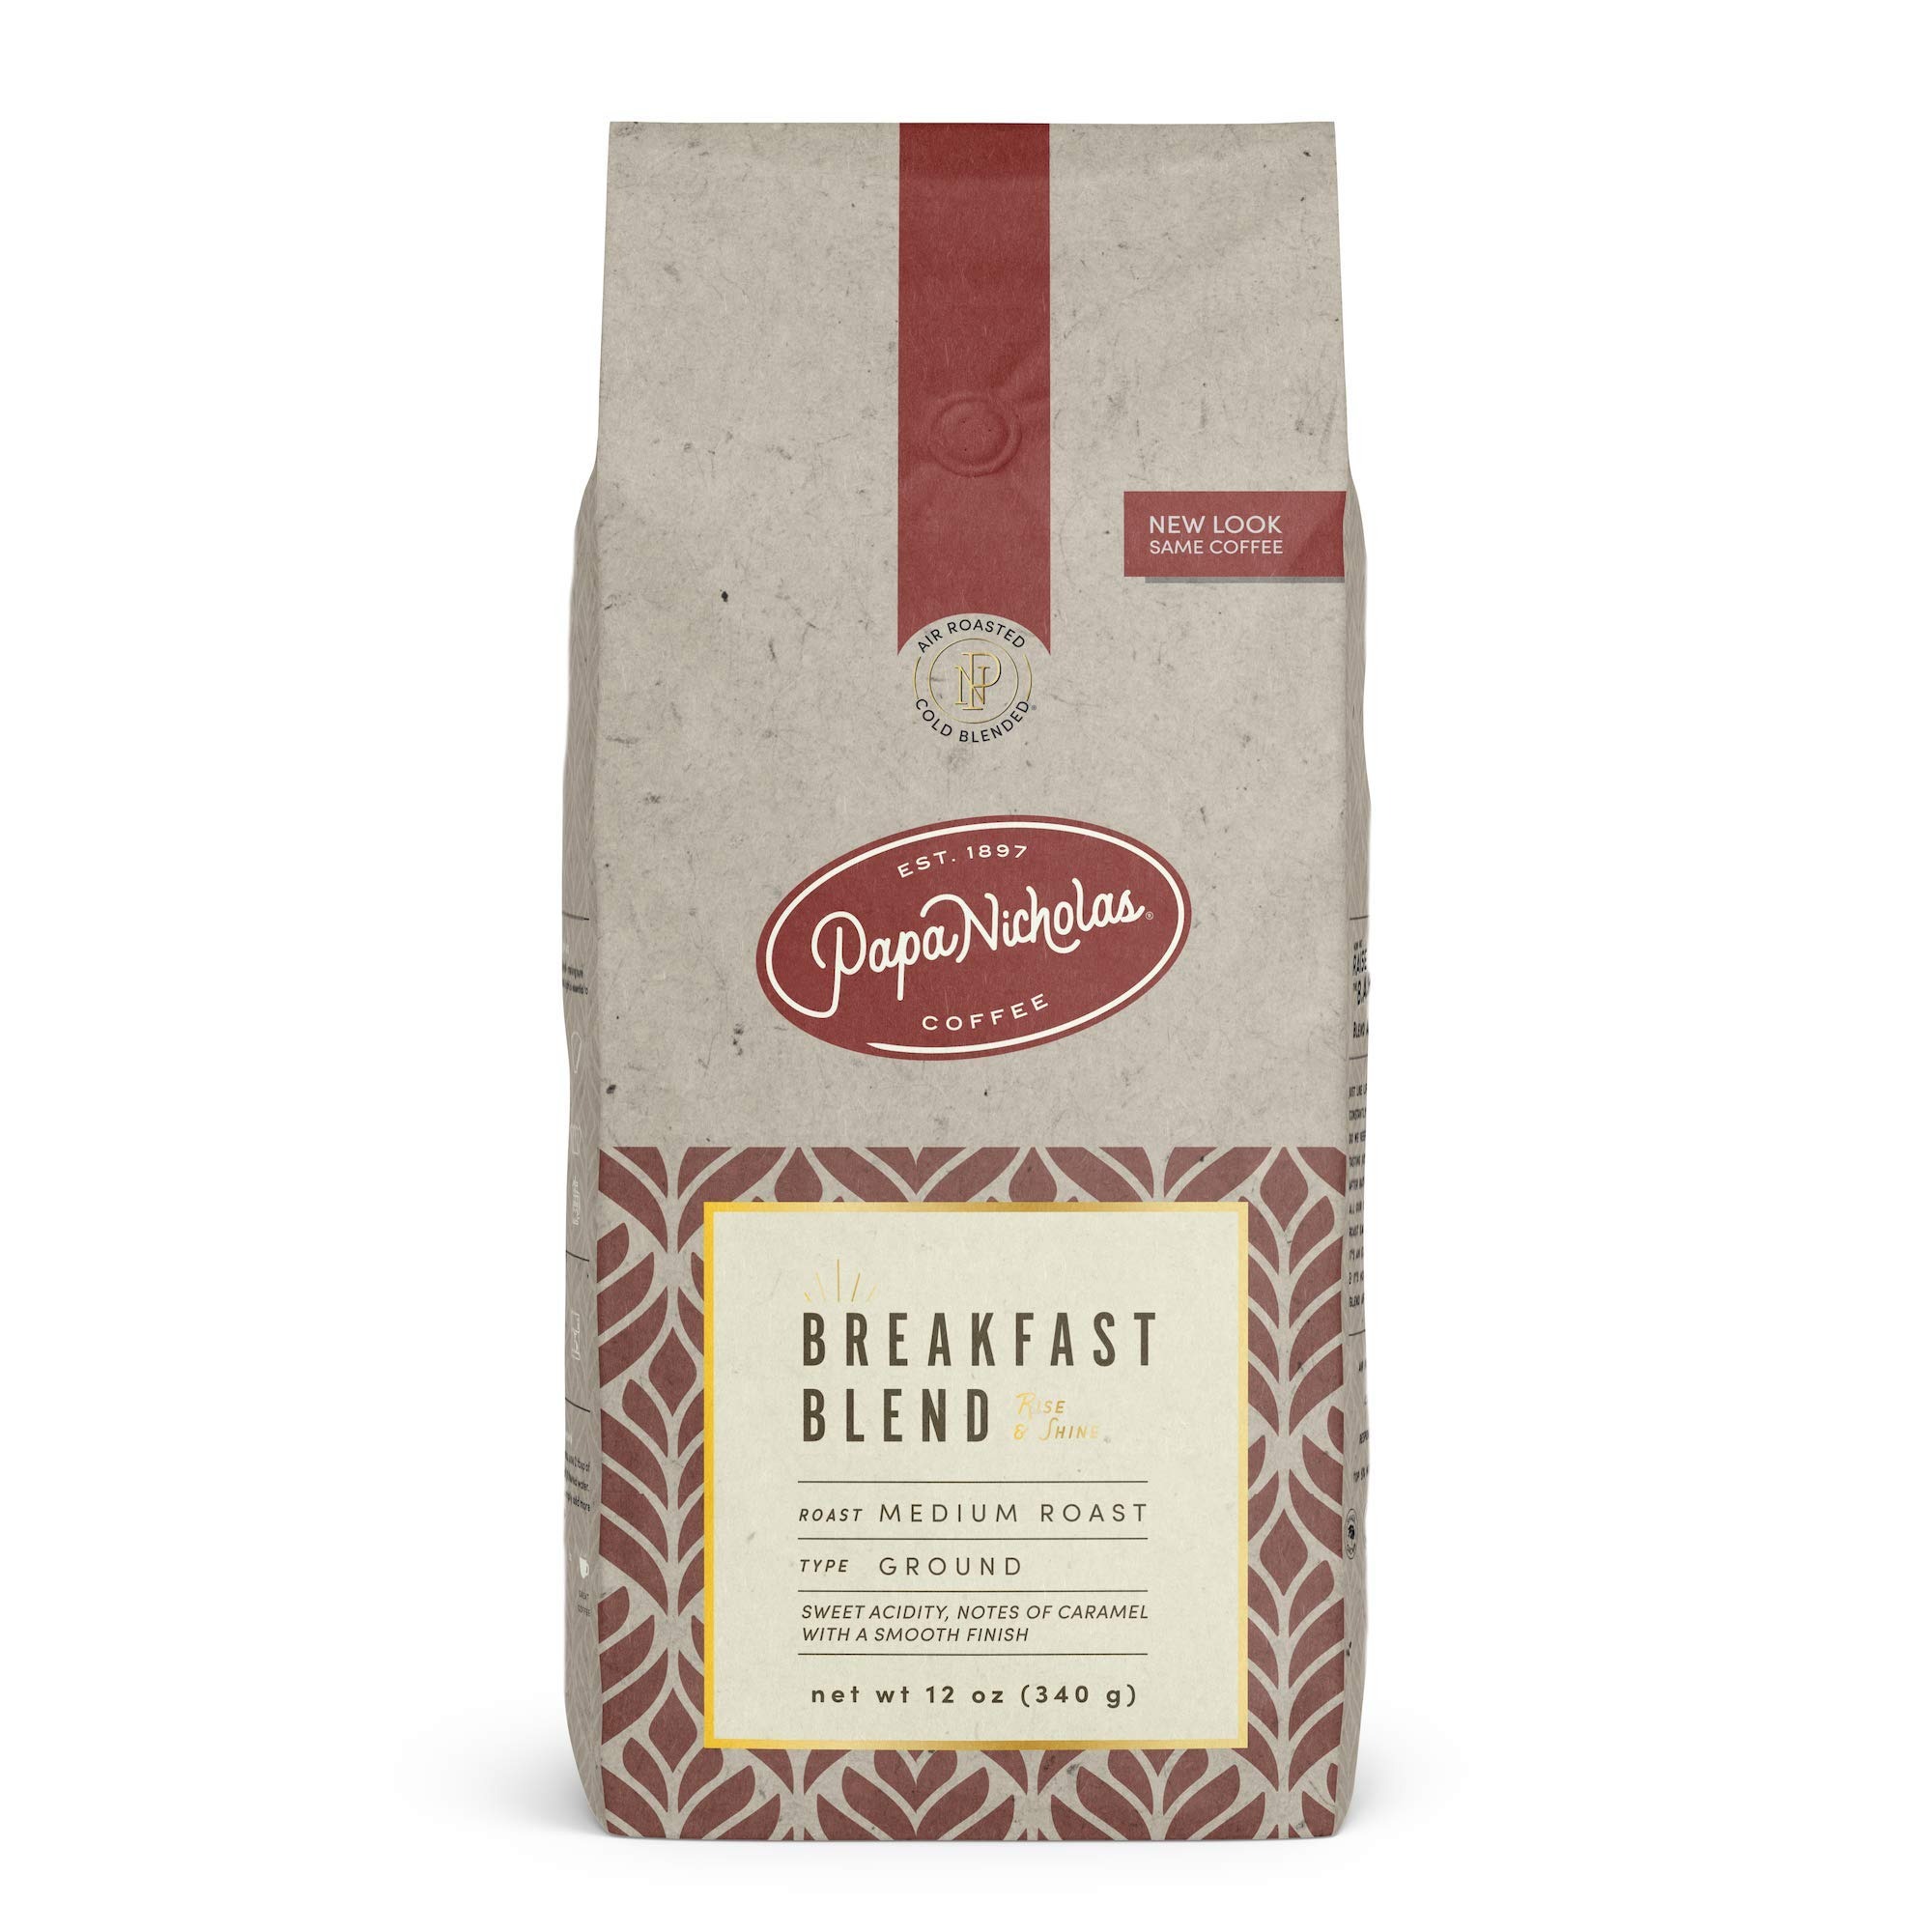
Item Name: PapaNicholas Coffee Ground Coffee, Breakfast Blend, 12 Ounce
Bullet Point 1: Blend of coffees originating from Central America, Indonesia, and Africa
Bullet Point 2: Full city roast with a sweet invigorating taste
Bullet Point 3: 12 ounce bag of ground coffee
Bullet Point 4: Coffee has shelf life of 365 days
Bullet Point 5: No.1 retail premium packaged coffee company in the Chicagoland area for over twenty years
Value: 12.0
Unit: ounce

Price: 6.48